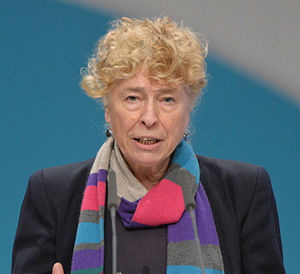
Gesine Schwan
Gesine Schwan er universitetsrektor i Frankfurt og professor i politisk videnskab. Hun er medlem af det tyske socialdemokrati og var partiets kandidat ved forbundspræsidentvalget i 2009. Forbundspræsident Horst Köhler blev imidlertid genvalgt for en ny femårs periode af Forbundsforsamlingen den 23. maj 2009. Han vandt med 613 stemmer mod Gesine Schwans 503.